Thomas Keig

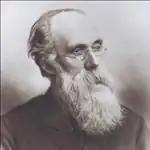
Thomas Keig portrait

Thomas Keig was born on the Isle of Man in 1829. He was the founder of Keigs Photography, and was the first Mayor of the island's capital, Douglas, where he took office in 1896.